Batrachedra litterata

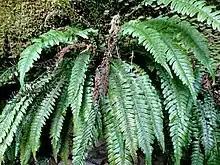
"B. chambersii", host species of "B. litterata".

"B. litterata" have been reared on the fern species "Blechnum chambersii."